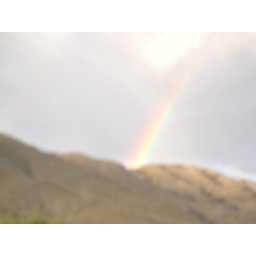
A Rainbow in the sky on the road to Los Vegas